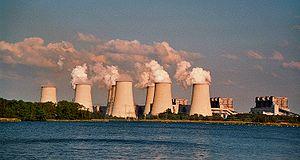
Le secteur de l’électricité en Allemagne se caractérise en 2019 par une production brute d'électricité issue en premier lieu des centrales à combustibles fossiles : 44,2 %, malgré la progression des énergies renouvelables : 40,1 %. La part du nucléaire est de 12,4 %.
La centrale thermique de Jänschwalde est une centrale thermique située dans le bassin minier de Lusace au Brandebourg, en Allemagne.